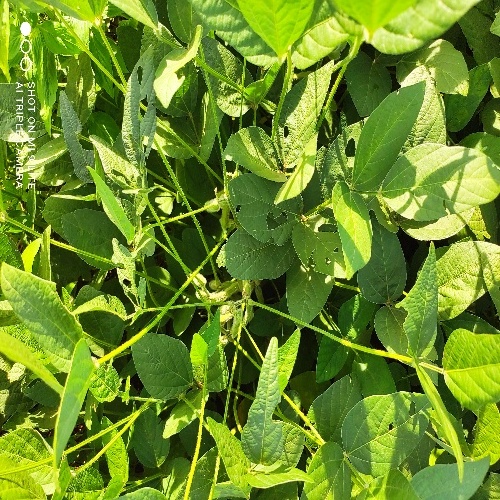
Label: Caterpillar